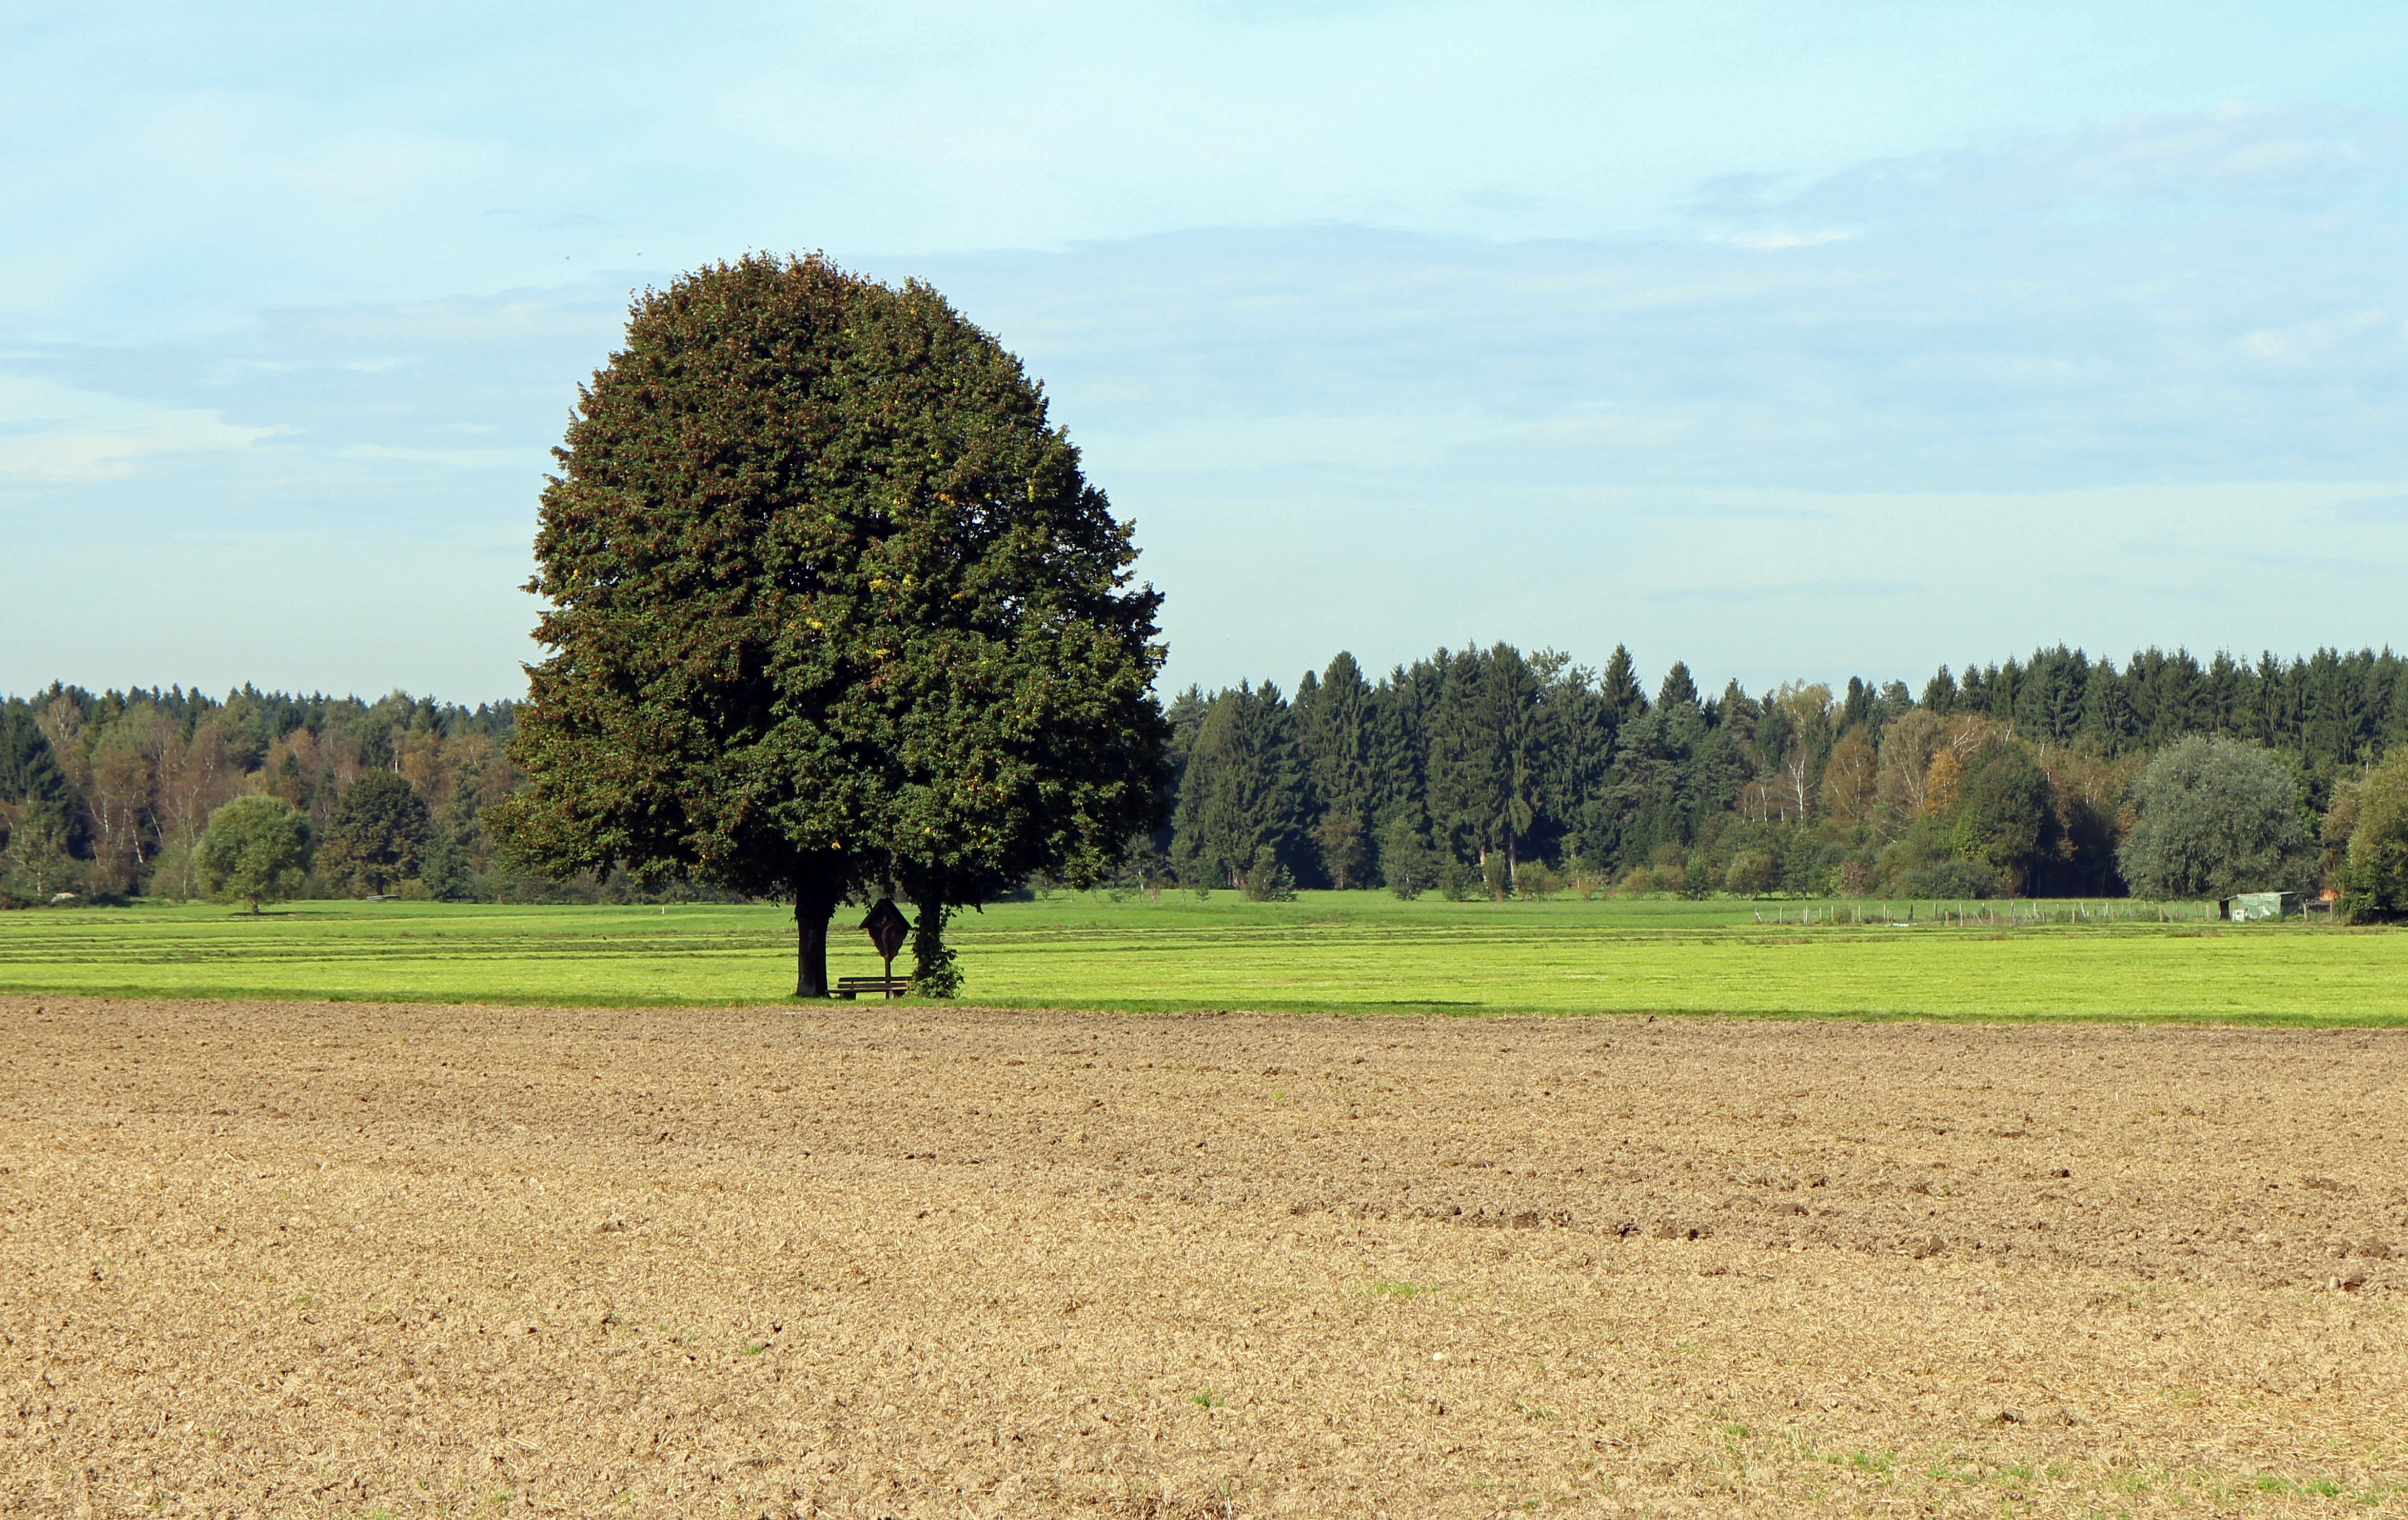
landscape, tree, nature, grass, structure, plant, field, farm, lawn, meadow, prairie, hill, pasture, soil, agriculture, plain, golf course, grassland, wide, arable, rural area, individually, grass family, woody plant, sport venue